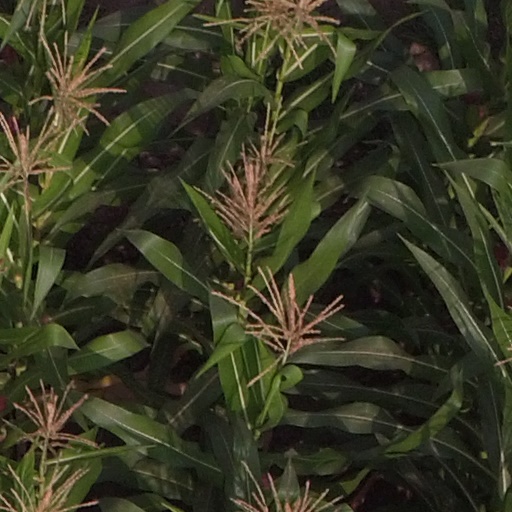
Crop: maize; corn